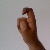
The image shows a hand gesture representing the letter 'X' in Indian Sign Language.